History of the New England Patriots

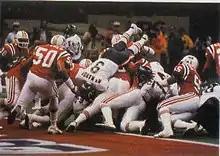
The Patriots' defense attempting to stop a Bears' end zone rushing play during Super Bowl XX.

In the Super Bowl, the Patriots took an early 3–0 lead after Walter Payton fumbled in the 1st quarter, resulting a field goal by Tony Franklin. The Bears would scored 44 points, including a touchdown by rookie defensive lineman William "The Refrigerator" Perry. The Patriots made one touchdown, at the end to make the final score 46–10.